Skyscraper (musical)

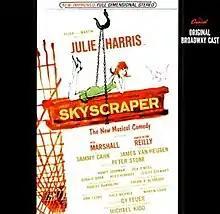
Original Recording

Skyscraper is a musical that ran on Broadway in 1965 and 1966. The book was written by Peter Stone, and the music by Jimmy Van Heusen with lyrics by Sammy Cahn. Based on the 1945 Elmer Rice play "Dream Girl", the Broadway production starred Julie Harris in her first musical.